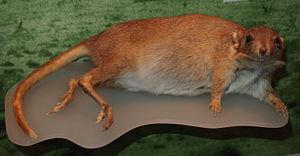
Le Rat-kangourou de Lesueur est une espèce de petits marsupiaux de la famille des Potoroidae. Il vit uniquement en Australie, dont il est endémique et où il ne subsiste plus que sur quelques îles. Des programmes de réintroduction ont lieu après qu'ils ont été éliminés du continent notamment par les maladies, les chats ou les renards introduits par mégarde.